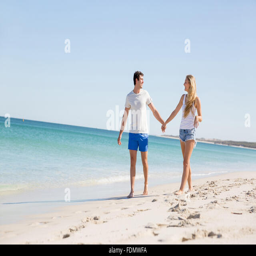
romantic young couple on the beach walking along the shore